Parish festival

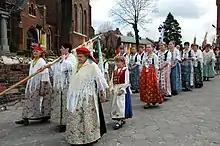
A procession in Poland

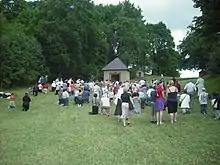
People praying in Lithuania

A parish festival or parish fair or indulgence feast is a local annual festival held by Roman Catholic churches in Poland and Lithuania on a feast day of the patron saint of a given parish. Many of the festivals have long historic traditions that date back to the Counter-Reformation in the 16–17th centuries. Almost every parish has such festival with some churches having several. Participants in these festivals can receive indulgences for themselves and their dead relatives. The festivals include masses, religious processions, performances by church choirs, other music performances and are often accompanied by traditional craft markets. The feasts reinforce local identity and foster a sense of community. Some of the larger festivals, like the Great Žemaičių Kalvarija Festival, last for a week, attract thousands of people, and are major pilgrimage events.